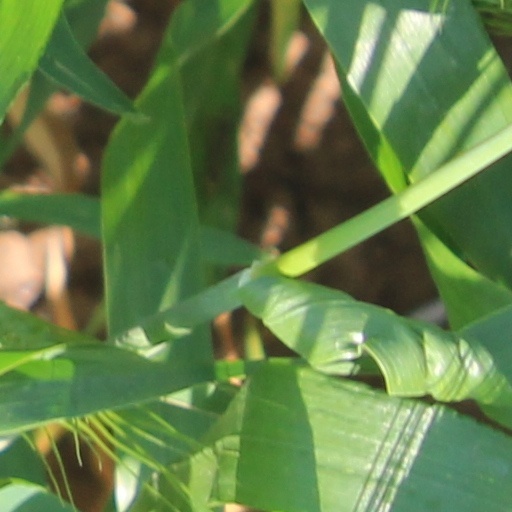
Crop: wheat